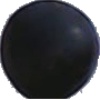
Label: Grape Blue 1